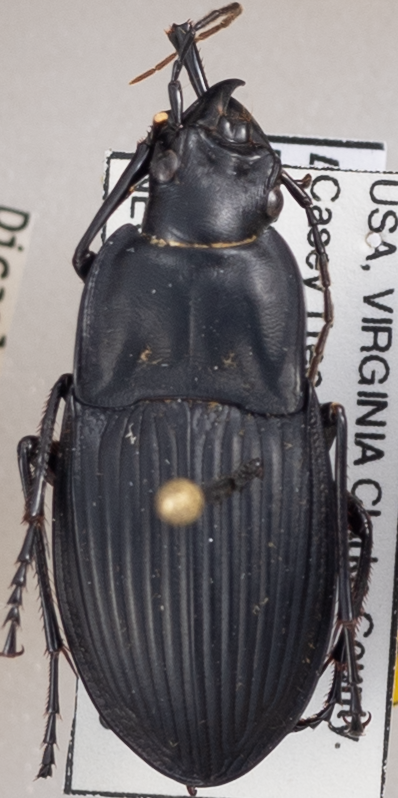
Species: Dicaelus dilatatus dilatatus
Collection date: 2018-06-05
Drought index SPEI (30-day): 2.09
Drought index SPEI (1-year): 0.748
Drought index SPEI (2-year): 0.9